John C. Coleman

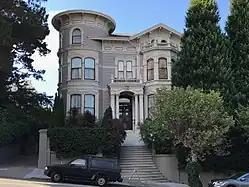
Coleman's residence at 1834 California Street, San Francisco

Coleman was born in Walton, Suffolk, England. John and his brother, Edward, arrived at Hangtown Creek, California, in 1850. The two brothers mined at Canon Creek, El Dorado County, and two years later, mined at Iowa Hill, Placer County, where he served as President of the Sons of Temperance. About this time, he went East to visit family and buy cattle.